Earl Robinson

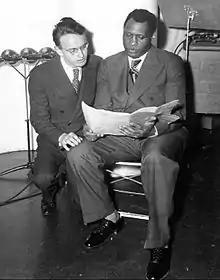
Robinson (left) and Paul Robeson at rehearsal for the first "Ballad for Americans" performance in 1939.

Earl Hawley Robinson (July 2, 1910 – July 20, 1991) was an American composer, arranger and folk music singer-songwriter from Seattle, Washington. Robinson is remembered for his music, including the cantata "Ballad for Americans" and songs such as "Joe Hill" and "Black and White", which expressed his left-leaning political views. He wrote many popular songs and music for Hollywood films, including his collaboration with Lewis Allan on the 1940s hit "The House I Live In" from the Academy Award winning film of the same name. He was a member of the Communist Party from the 1930s to the 1950s.